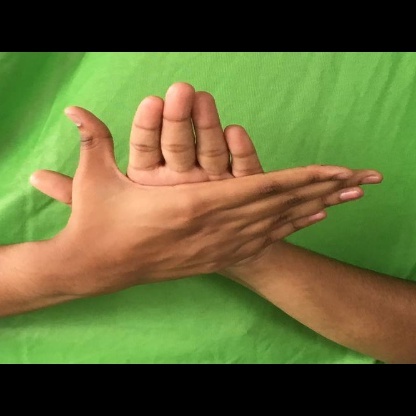
Mudra: Chakra